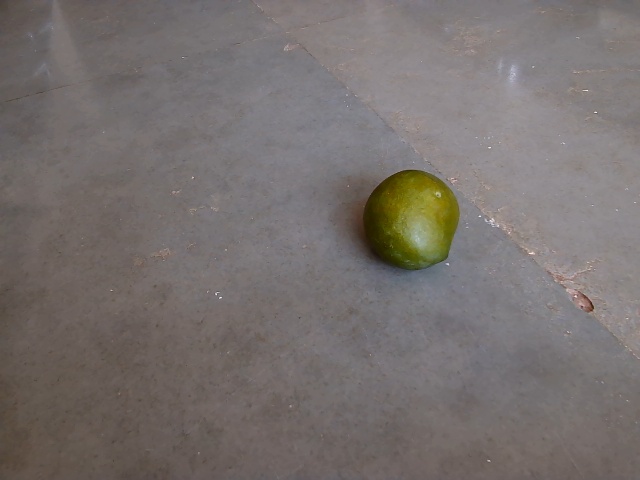
Label: Raw_Mango